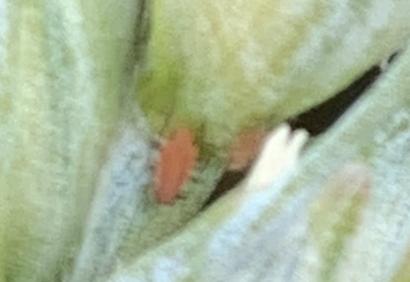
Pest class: english_grain_aphid